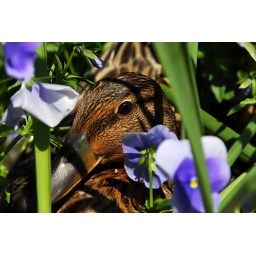
Female Mallard duck on her nest, in a large flower planter at the Arboretum in D.C.